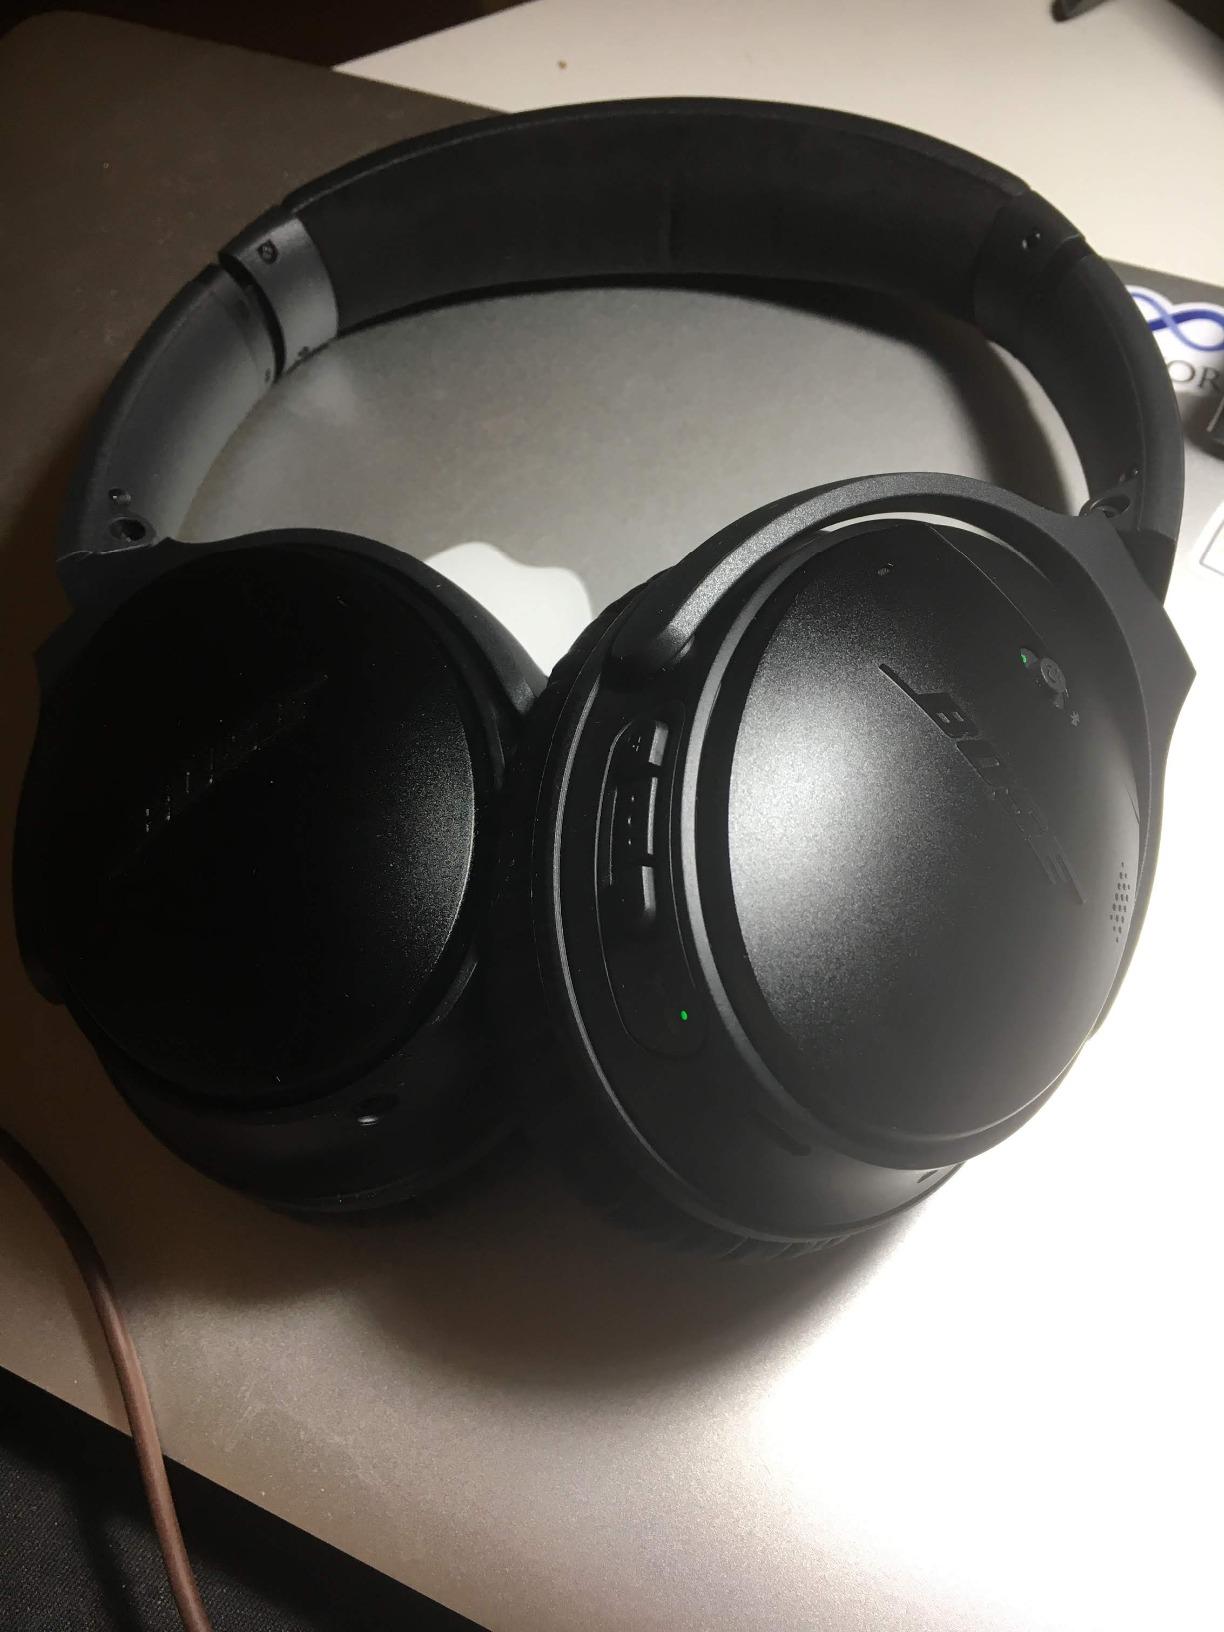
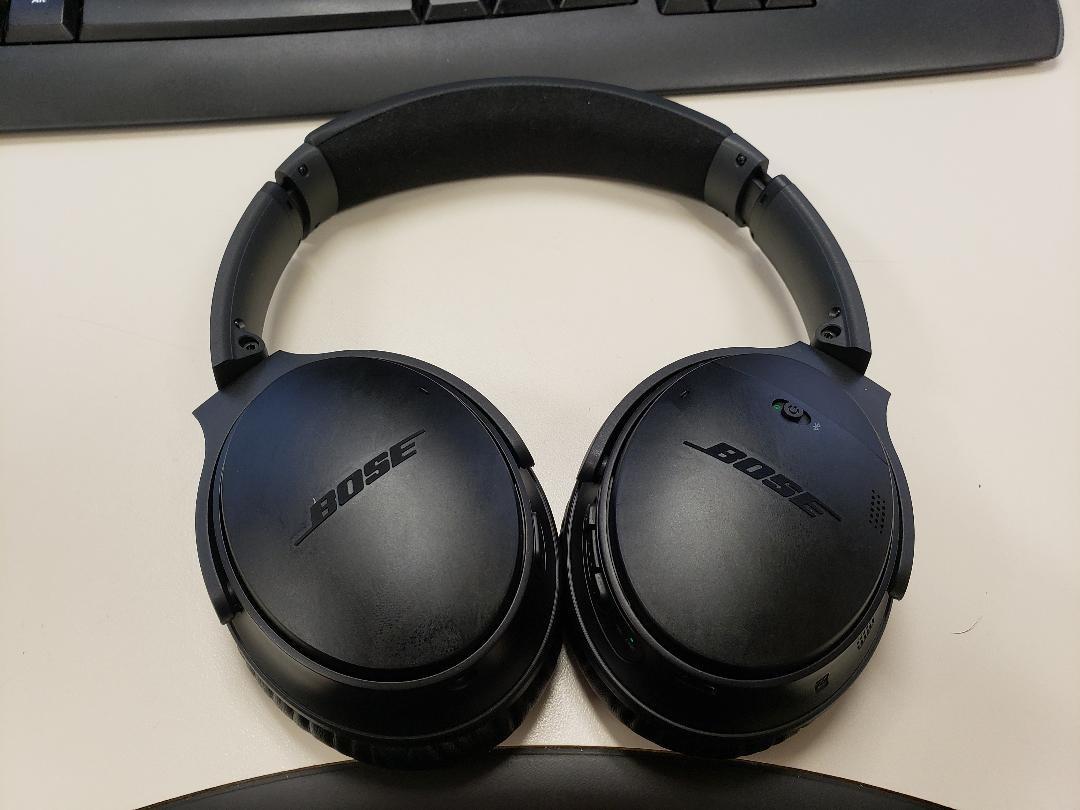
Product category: headphones
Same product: yes